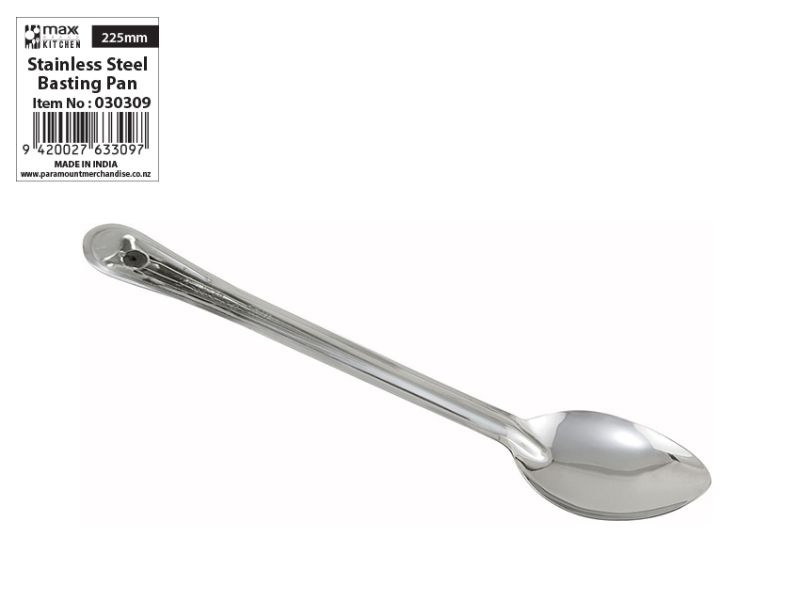
Basting Pan - Stainless Steel #2 (12 Units)
Brand: PARAMOUNT
Elevate your culinary experience with our Basting Pan - Stainless Steel #2 (12 Units). This premium quality stainless steel baste pan is specially designed for home chefs and professional kitchens alike, ensuring perfect results every time. The durable stainless steel construction guarantees even heat distribution, making it the perfect choice for roasting meats, vegetables, and baking. Each basting pan features high edges to contain juices and sauces, making it ideal for all your flavorful dishes. With a generous size, these pans are perfect for family gatherings, holiday dinners, and meal prepping. Invest in our top-grade stainless steel basting pans that promise durability and easy cleanup after every use. Enhance your kitchen arsenal with this essential baking tool, available in a cost-effective pack of 12 to ensure you always have the right pan on hand. Whether you are a novice cook or a seasoned chef, this basting pan is an indispensable tool for achieving mouthwatering results. Order your set today from Smartfox NZ and experience the convenience and performance of professional-grade kitchenware that stands the test of time. Price is for 12 units.
Category: Home & Garden > Kitchen & Dining > Cookware & Bakeware > Bakeware > Broiling Pans